Widener University

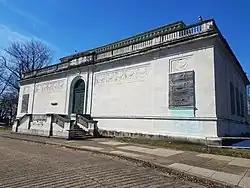
The Deshong Art Museum trust was dissolved in 1984 and the art collection was given to Widener University

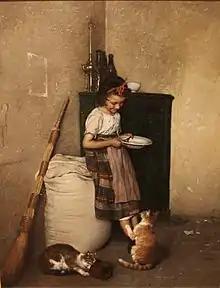
Child Feeding her Pets (1872) painting by Gaetano Chierici from the Widener University Alfred O. Deshong Collection

The Wolfgram Memorial Library contains 242,000 volumes, 175,000 microfilms, 12,000 audio-visual materials and 1,960 serial subscriptions.